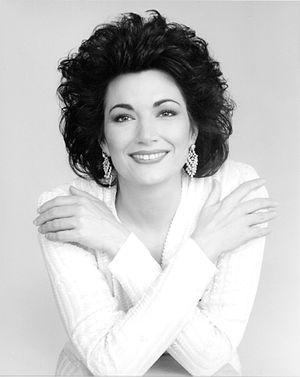
Carol Vaness est une cantatrice américaine née le 27 juillet 1952 à San Diego.